Vento del sud

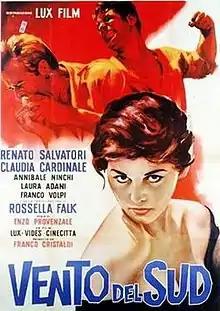
Film poster

Vento del sud also known as "South Wind" is a 1959 Italian mafia crime thriller film directed by Enzo Provenzale starring Claudia Cardinale and Renato Salvatori.